Transformation of the Ottoman Empire

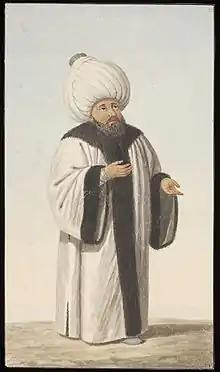
A depiction of a "Şeyhülislâm," the chief Islamic religious official of the empire.

The Ottoman Empire of this period was home to a vibrant religious and intellectual life. The legal reforms of Şeyhülislâm Ebussuud Efendi (1545–74) stimulated Ottoman intellectuals to vigorously debate many of society's issues. Ottomans were conflicted over the religious and moral qualities of newly available consumer goods, such as coffee and tobacco, which were sometimes banned and sometimes permitted. Equally divisive was the legality of several religious practices associated with Sufism, which were most staunchly opposed by the fiercely conservative Kadızadelis, a movement which began in the early seventeenth century but traced its origins to the sixteenth century preacher Birgili Mehmed Efendi (d. 1573). Kazıdadeli ideology centered on the Islamic invocation to "enjoin good and forbid wrong," leading them to oppose practices they perceived as "innovation" ("bid'ah"), in a manner roughly analogous to modern Wahhabism. The Kadızadelis spread their ideology by serving as preachers in Istanbul's major mosques, and twice won the support of the imperial government, first under Murad IV and later under Mehmed IV. Despite this, the Kadızadelis were looked upon with scorn by many of Istanbul's scholars and intellectuals, who ridiculed them for their zealous conservatism. The Kadızadeli preacher Vani Mehmed Efendi acted as a personal spiritual advisor to Mehmed IV, but fell from grace and was banished from court following the unsuccessful Siege of Vienna in 1683. The Kadızadelis henceforth received no direct imperial support.